Homer Norton

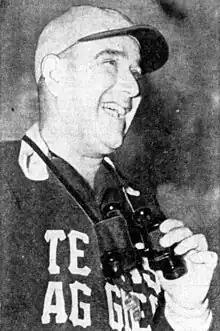
Norton, circa 1945

Homer Hill Norton (December 30, 1896 – May 26, 1965) was an American football, basketball, and baseball player and coach. He served as the head football coach at Centenary College of Louisiana from 1919 to 1921 and 1926 to 1933 and at Texas A&M University from 1934 to 1947, compiling a career college football record of 143–75–18. His 1939 Texas A&M team went 11–0, beating Tulane in the Sugar Bowl, and was named 1939 National Football Champions national champion. Norton's record at Texas A&M was 82–53–9, giving him the second most wins of any coach in Texas A&M Aggies football history. He was fired in 1947 when his team went 3–6–1 and lost to Texas for the eighth straight year. Norton was inducted into the College Football Hall of Fame as a coach in 1971.